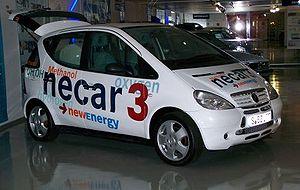
La Mercedes-Benz Classe A est une gamme d'automobile citadine et compacte du constructeur allemand Mercedes-Benz. Elle sera lancée en 1997 puis en 2004, renouvelée en 2012 et enfin en 2018.
La Mercedes-Benz Classe A Type 168 est une berline compacte du constructeur automobile allemand Mercedes-Benz. Elle a été produite de 1997 à 2004 et fut restylée au printemps 2001. Durant cette période, Mercedes-Benz créa également la version longue avec 17 cm de plus. Elles sont remplacées en 2004 par la Type 169. La 168 est la première génération de la Classe A.